Chaudhry Muhammad Arshad Jutt

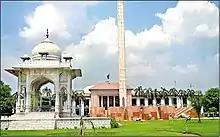
Beautiful view of Punjab Assembly Lahore - panoramio.jpg

Chaudhry Muhammad Arshad Jutt is a Pakistani politician who was a Member of the Provincial Assembly of the Punjab, from 2002 to May 2018.